Peaks of Otter

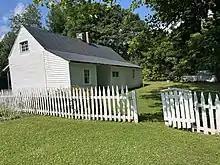
The Johnson Farm, one of the only remnants of the Peaks of Otter community. It was a four-room log cabin when the farm was bought in 1852 by John T. Johnson, whose descendants occupied it until the early 1940s.

In 1834, the first local inn was created by Polly Wood, a widow who opened an "Ordinary" in her log cabin where settlers could stay the night and get a warm meal. By the 1870s, Benjamin Wilkes had opened the famous Mons Hotel, and the Peaks of Otter was home to over 20 families, a school, a church, and the hotel. One of the families included the Johnson family, which lived for three generations until the 1930s on the now-preserved Johnson farmstead. By the early 1900s, the Peaks of Otter became a popular local tourist spot and became especially noticed by the National Park Service. Abbott Lake, the lake at the base of the peaks, was man made and created in 1964 along with the official Peaks of Otter Lodge, which still stands today.